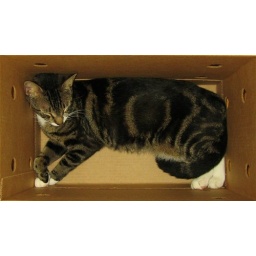
Sleepy kitty in a box